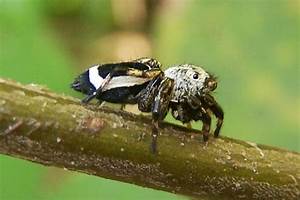
Label: ragno